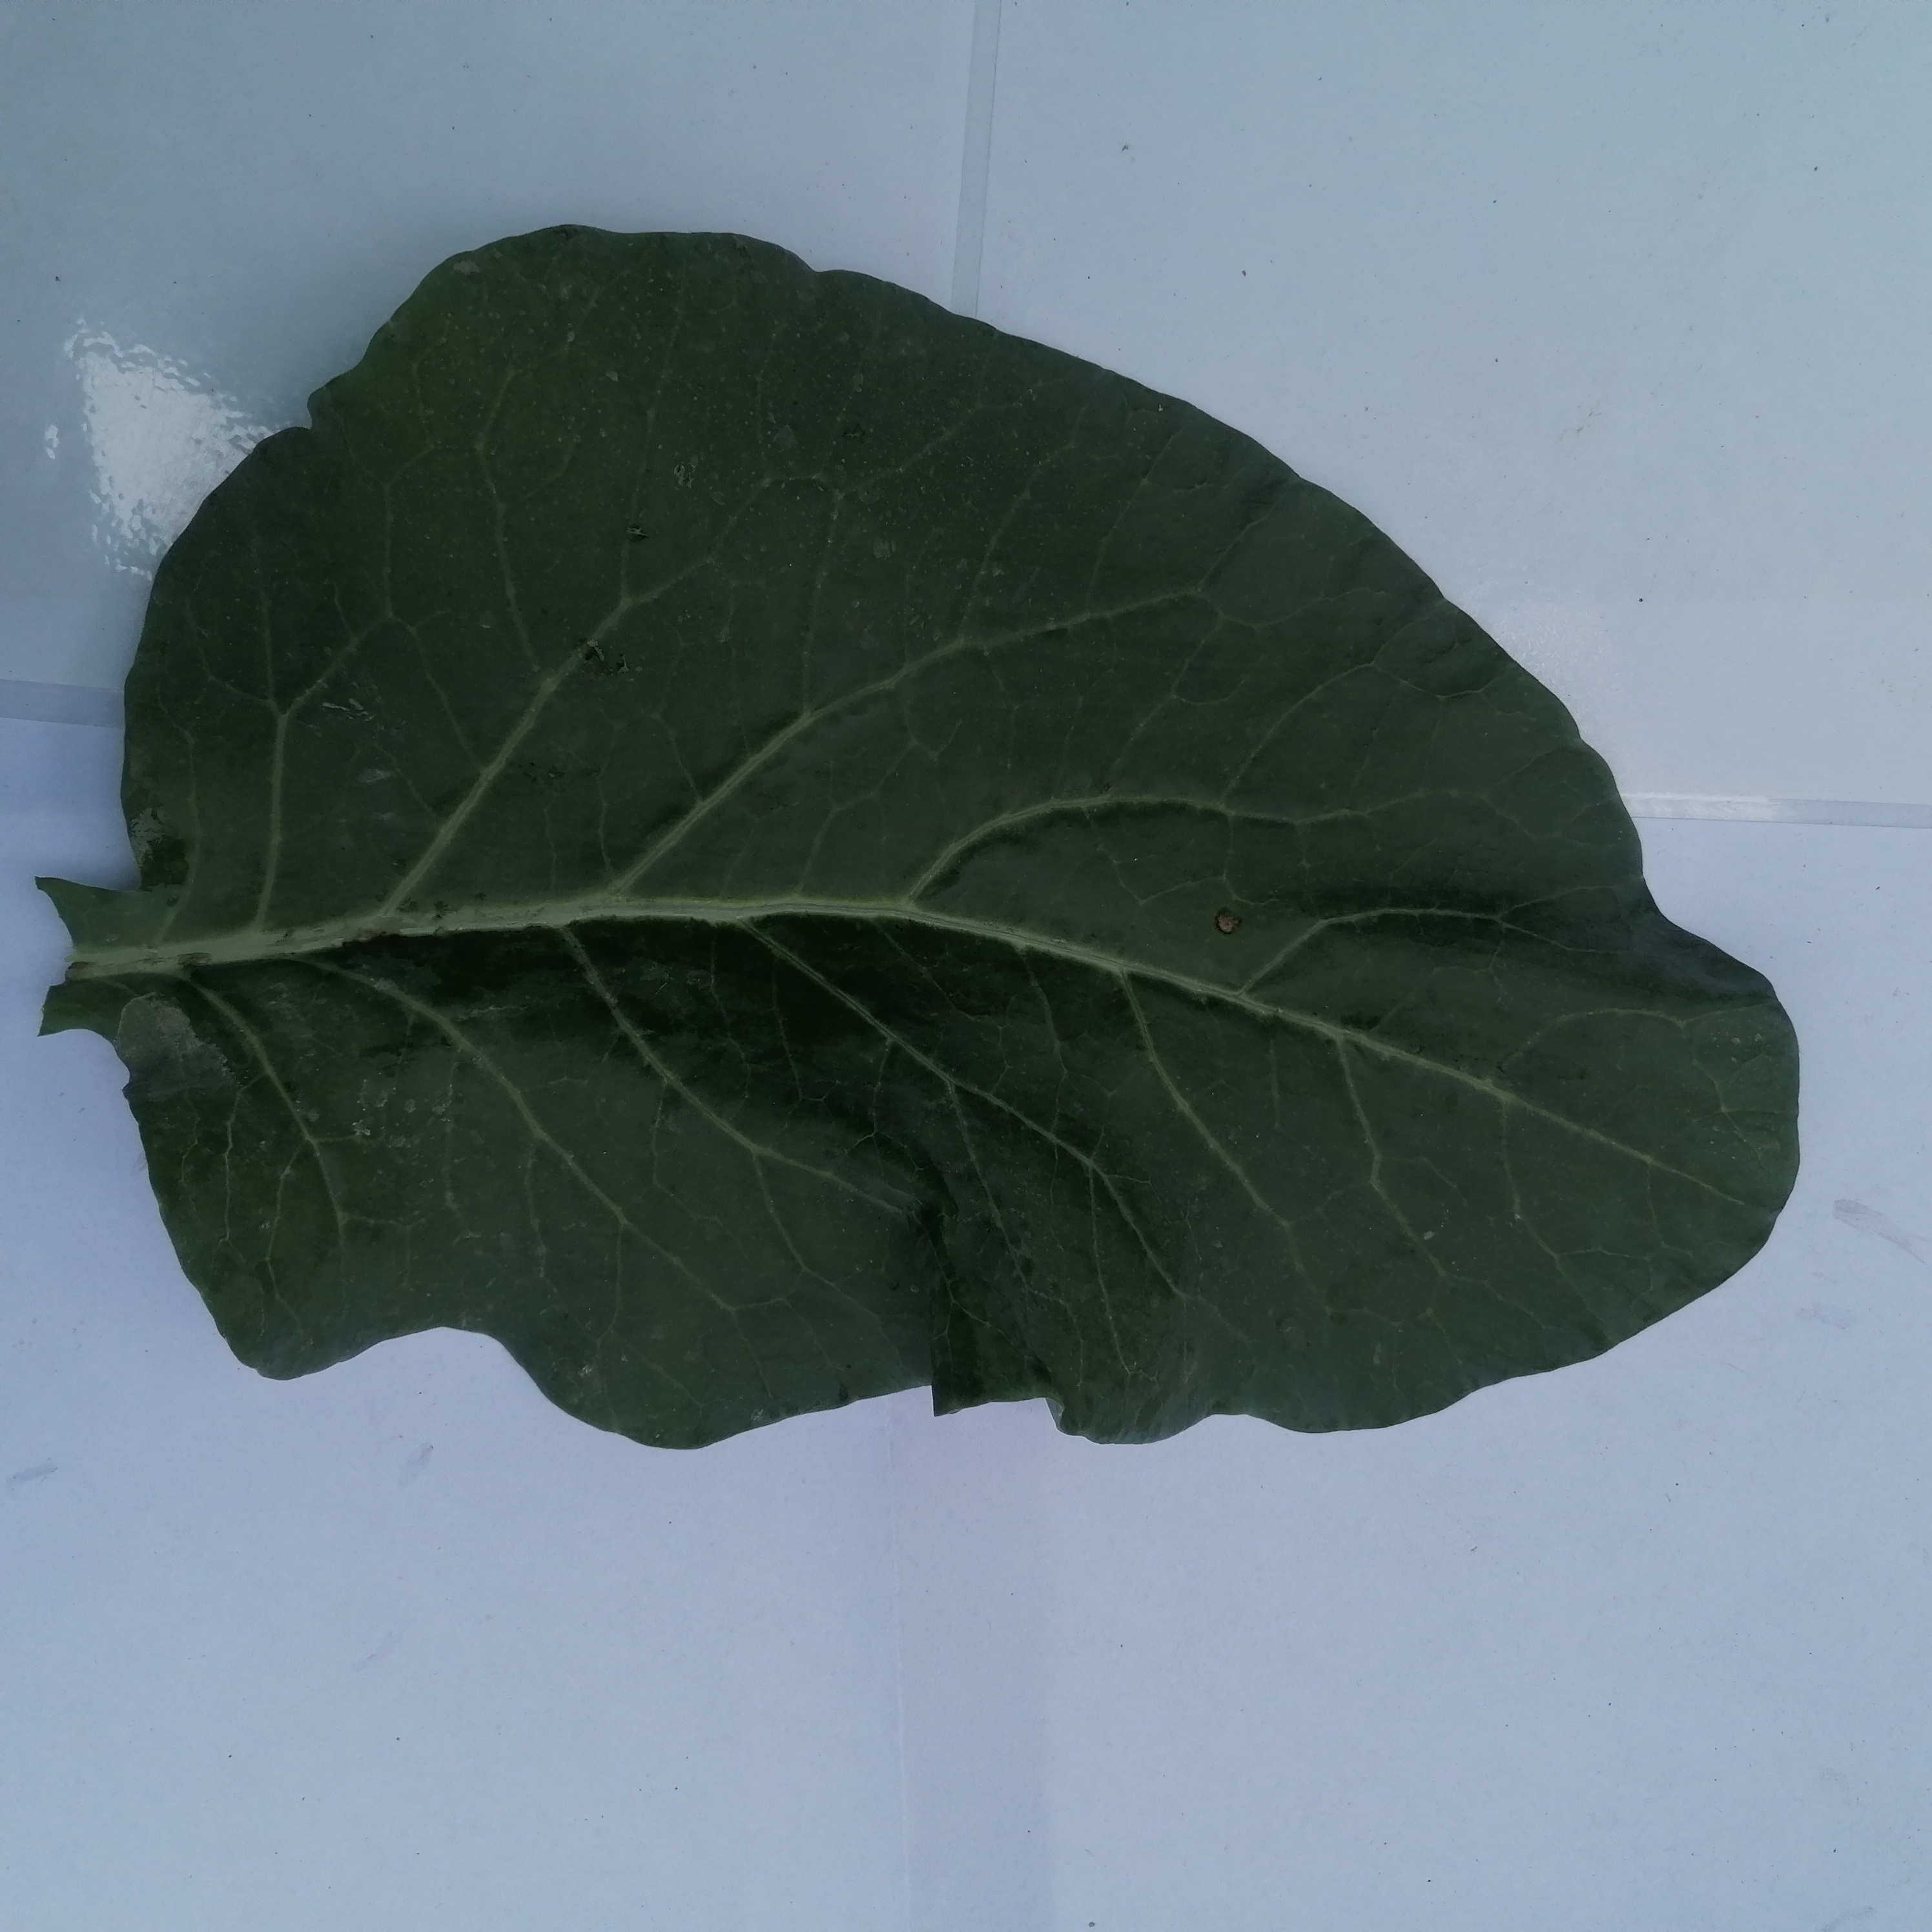
Label: Healthy